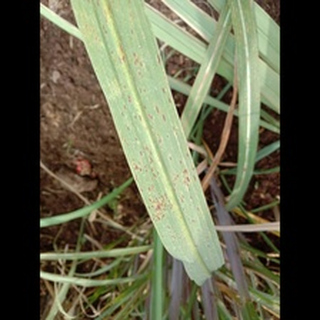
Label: sugarcane_rust